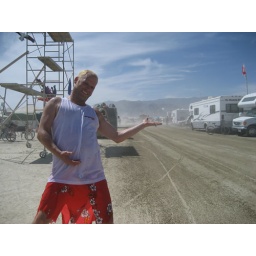
After a lovely watering by the street sprayer truck